Signe Bergman

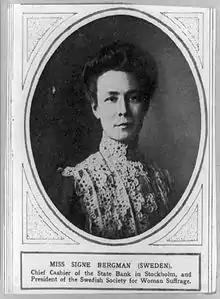
Signe Bergman, chairman for the Swedish Society for Woman Suffrage in 1914–1917.

"Signe" Wilhelmina Ulrika Bergman (10 April 1869 – 9 May 1960) was a Swedish feminist. She was the chairperson of the National Association for Women's Suffrage (LKPR) which was then called The Swedish Society for Woman Suffrage in English (see photo to the right here) from 1914 to 1917 and the Swedish delegate to International Woman Suffrage Alliance from 1909 to 1920. She was the organiser of the congress of the Sixth Conference of the International Woman Suffrage Alliance in 1911 and the editor of the paper of the LKPR, "Rösträtt för kvinnor" (Women's suffrage).